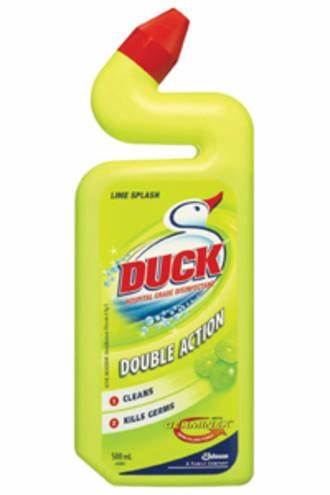
Waste category: plastic